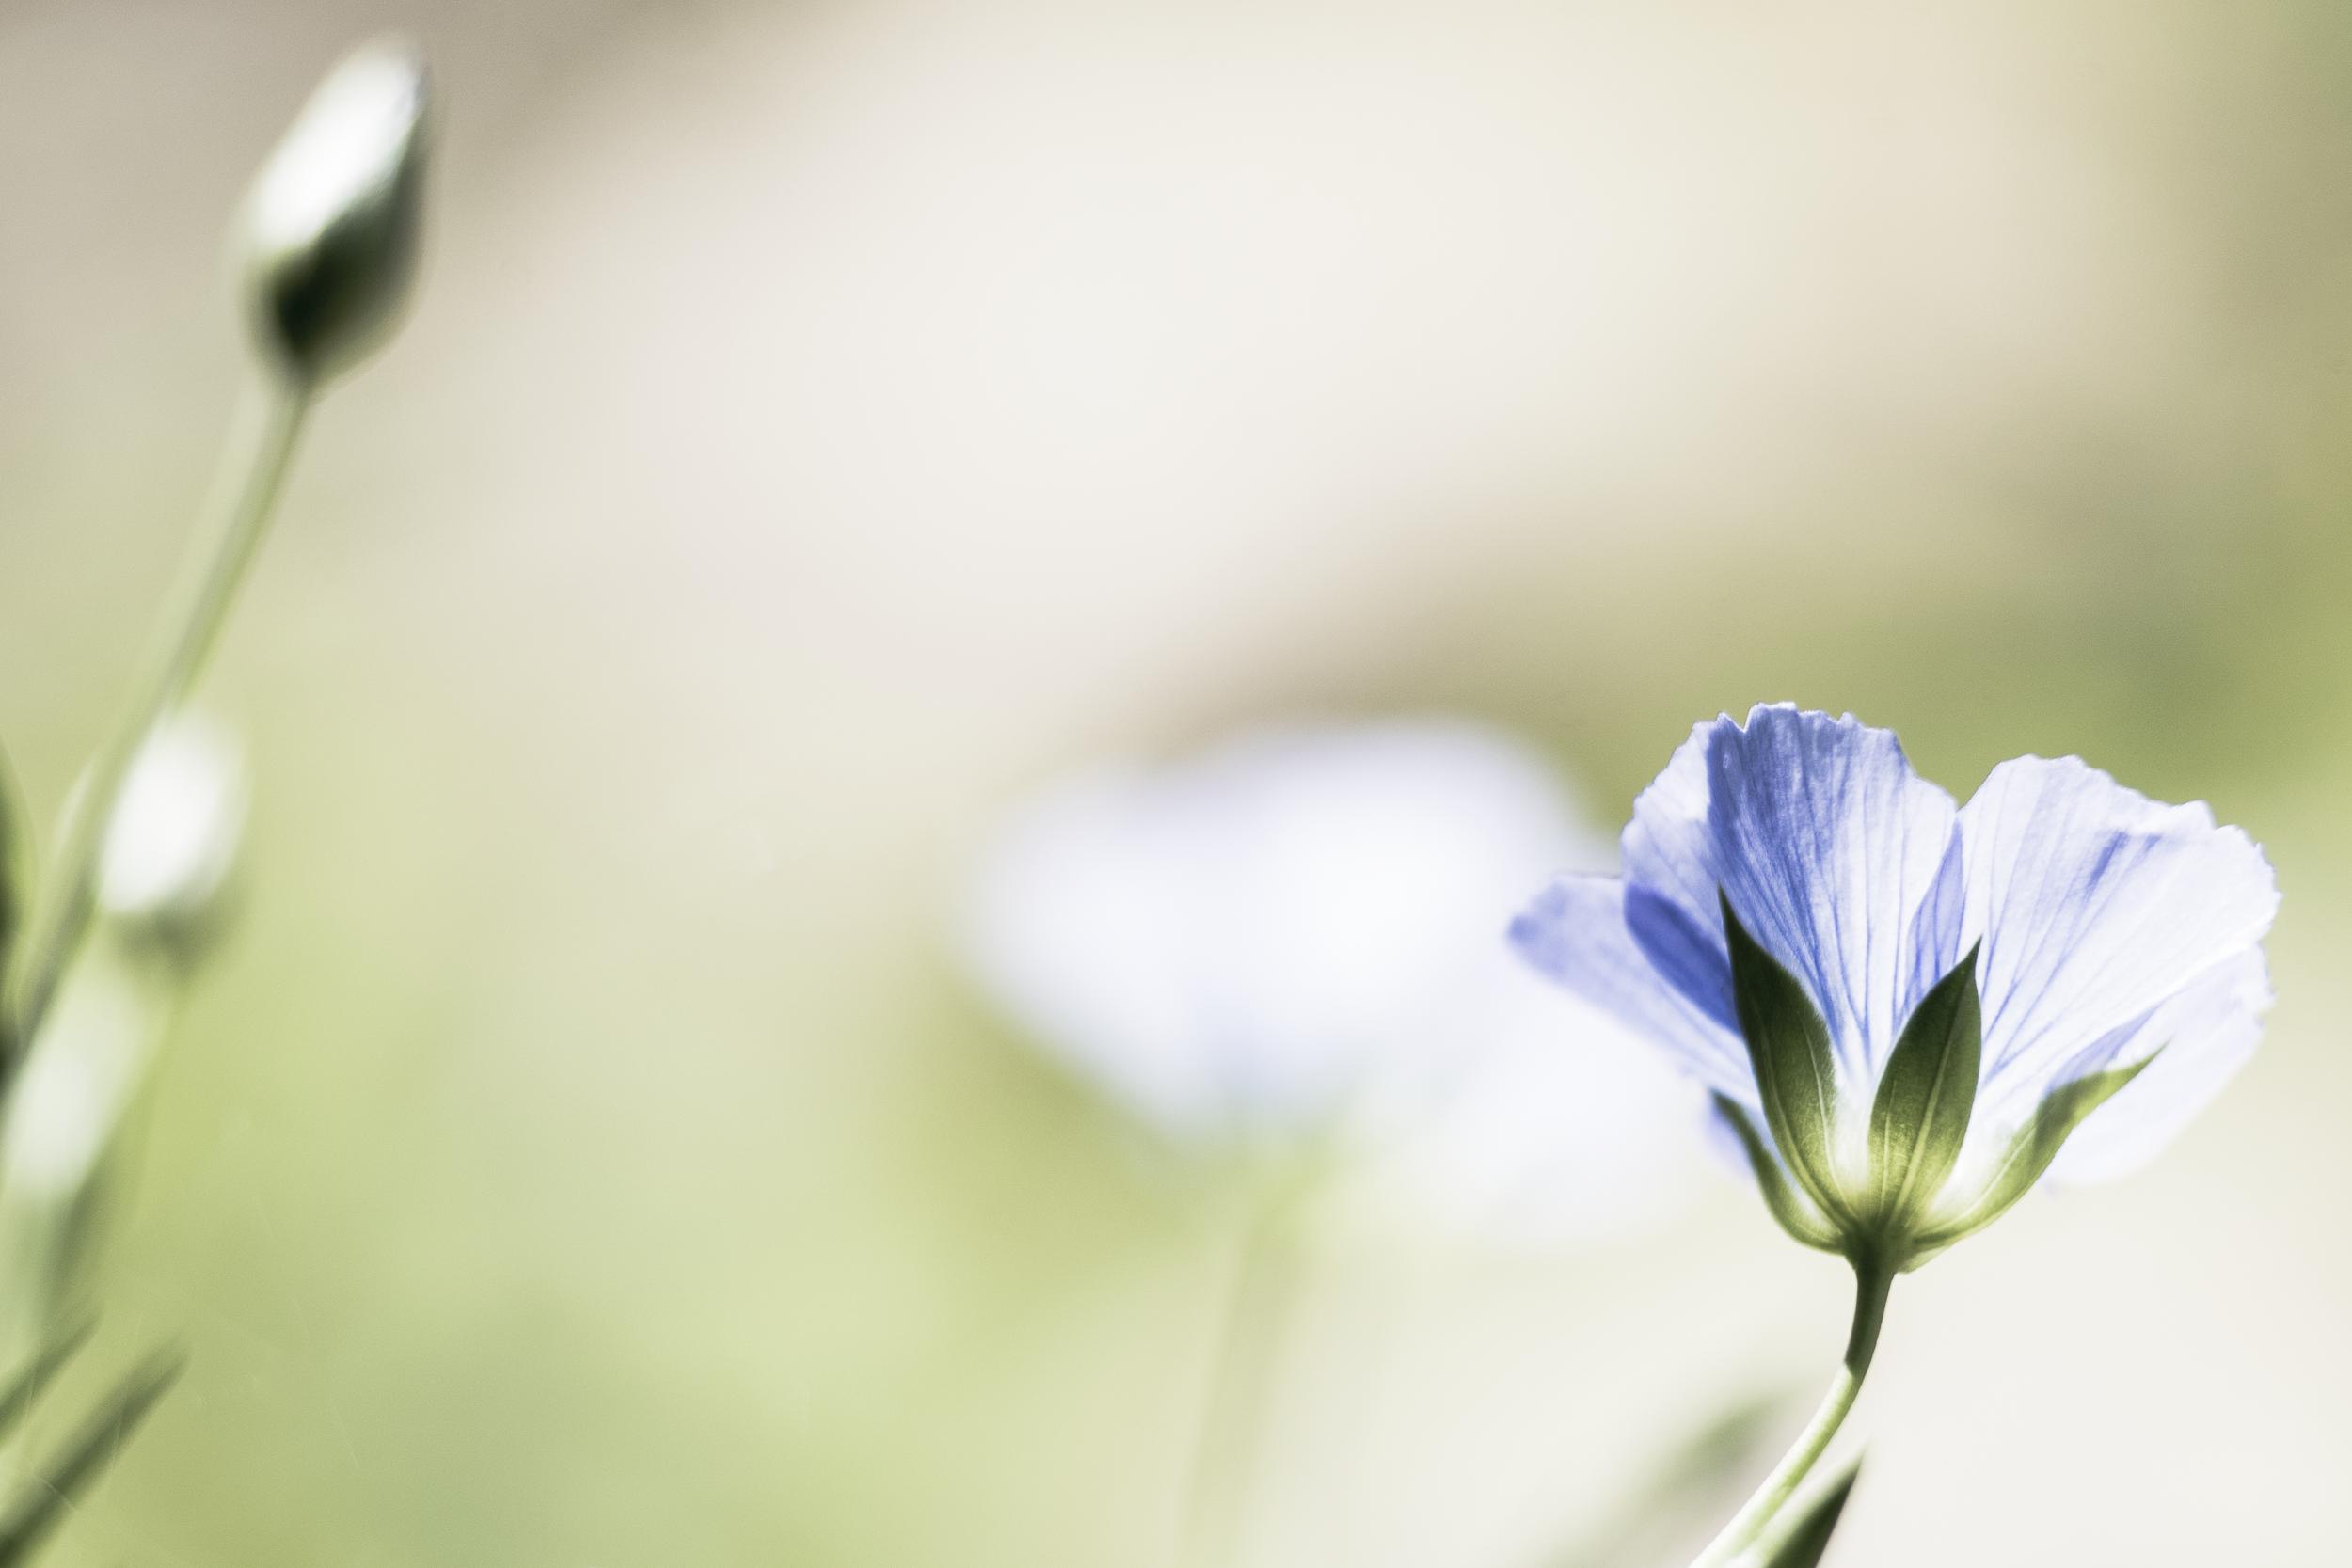
blossom, bokeh, plant, photography, prairie, flower, petal, bloom, floral, france, green, macro, serene, blue, nikon, closeup, flora, close up, pov, fleur, vert, bleu, couleur, srnit, angle, lumiere, nikkor, d750, dof, quiet, ardche, calme, coeuruyann, 5502000mmf4056, champ, today, plaisir, lin, moment, macro photography, flowering plant, plant stem, land plant